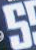
Number: 5